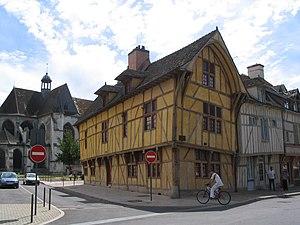
Troyes est une commune française, située dans le département de l'Aube en région Grand Est. La commune est divisée en cinq cantons dont elle est le chef-lieu.
Robert Murray McCheyne, né le 21 mai 1813, a été pasteur de l'Église d'Écosse de 1835 à sa mort, le 25 mars 1843. Auteur de poèmes et de nombreuses lettres, il eut une grande influence, en tant que prédicateur, sur le renouveau de la ferveur religieuse en Écosse, et fut membre d'une délégation de quatre pasteurs envoyés à Jérusalem pour enquêter sur les Juifs. Son décès avant le schisme de 1843 lui permit de jouir d'une excellente réputation tout aussi bien dans l'Église d'Écosse que dans la Free Church of Scotland, et sa biographie fut une lecture conseillée à de multiples reprises par les pasteurs écossais.
Cet article recense les monuments historiques de Troyes, en France.